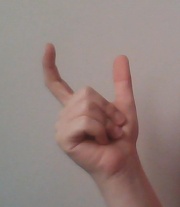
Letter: nun